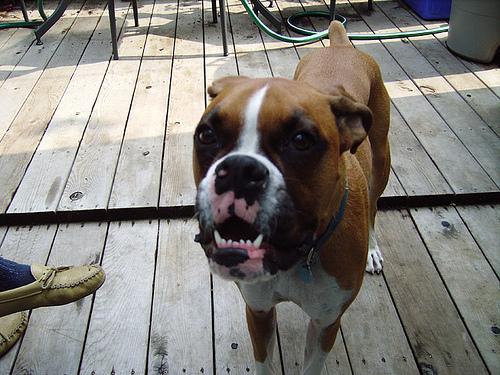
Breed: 225-n000082-boxer